New Haven, Connecticut

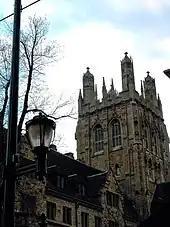
Collegiate Gothic architecture is popular in New Haven.

New Haven Public Schools is the school district serving the city. Wilbur Cross High School and Hillhouse High School are New Haven's two largest public secondary schools.